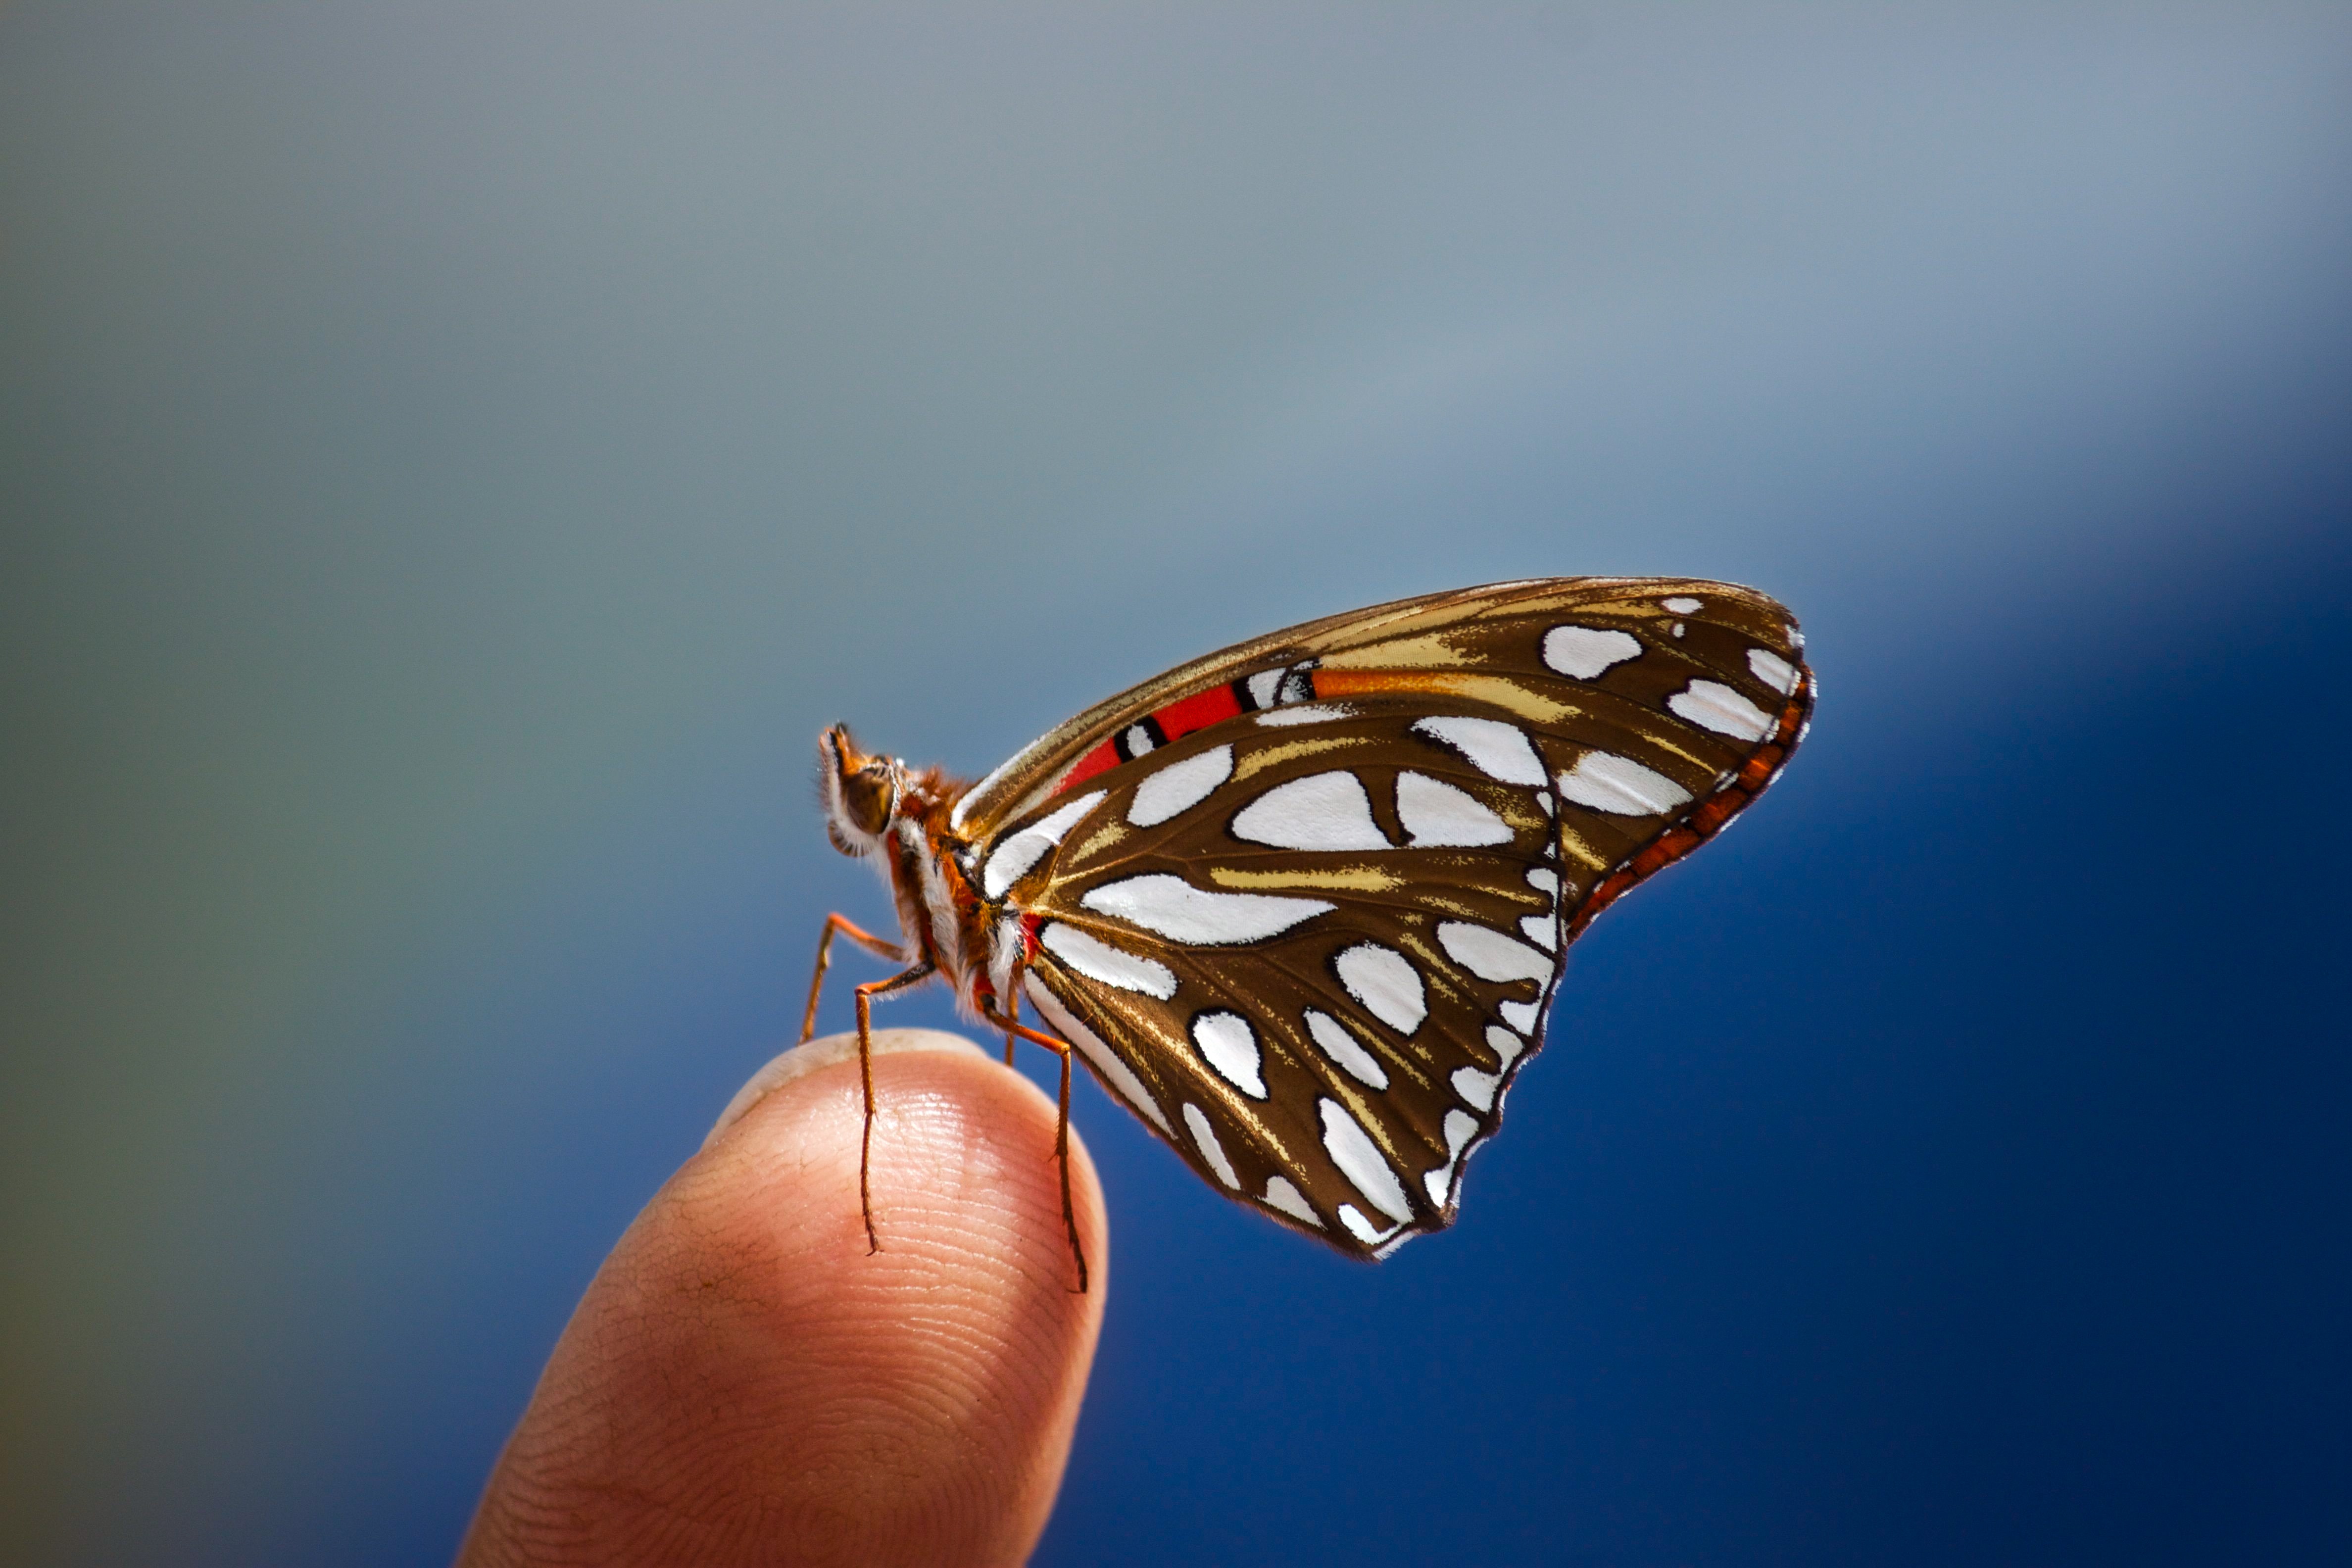
nature, wing, photography, spring, insect, blue, butterfly, fauna, invertebrate, close up, monarch butterfly, macro photography, summer flowers, arthropod, pollinator, moths and butterflies, lycaenid